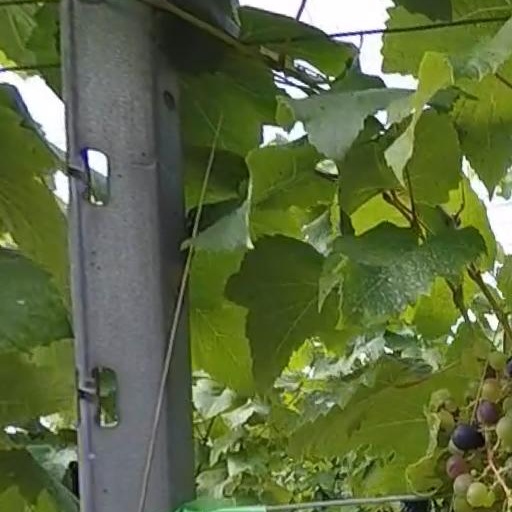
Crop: grape